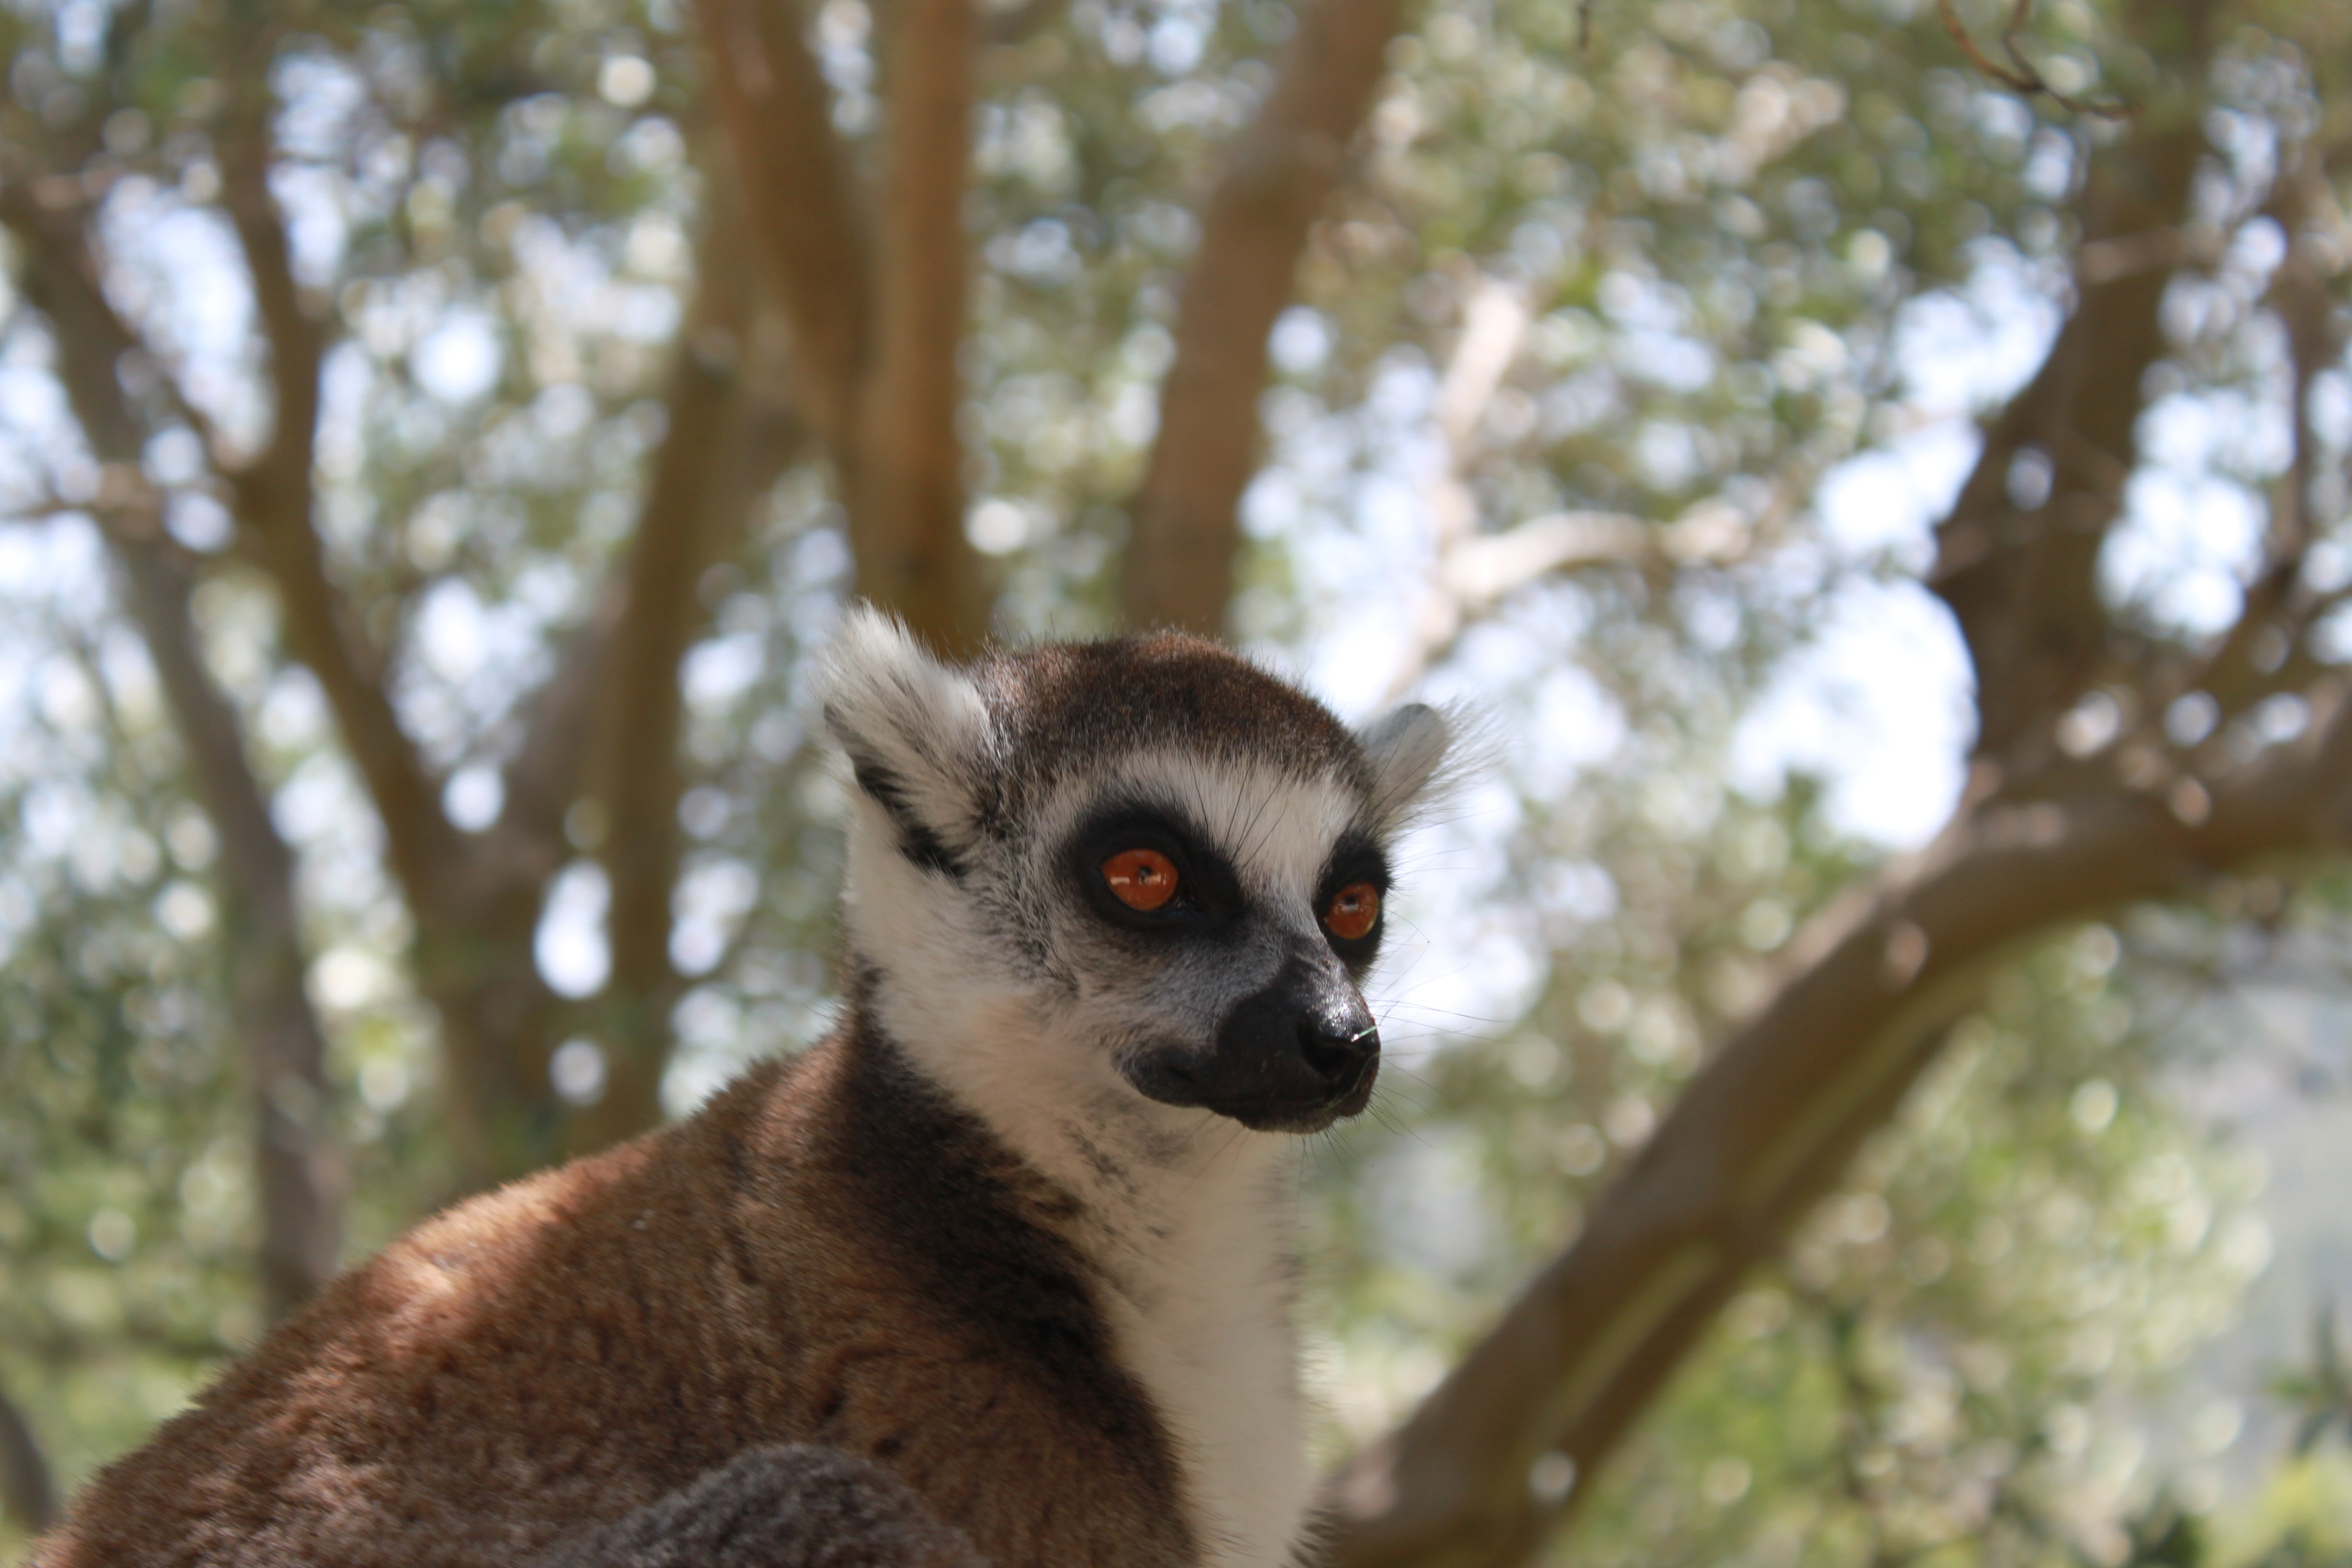
tree, nature, animal, wildlife, zoo, fur, mammal, monkey, fauna, primate, close up, wild life, whiskers, snout, animals, madagascar, lemur, lemurs, organism, ring tailed lemur, terrestrial animal